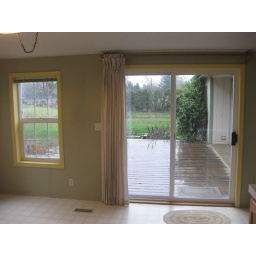
View from sliding glass door, facing north, overlooking wood deck in front of house